Jordaanlied

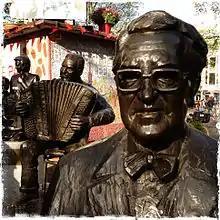
Statue of Johnny Jordaan with Johnny Meijer in the background on the Johnny Jordaanplein, Amsterdam. Photo by Nils Emmink, Amsterdam.

The "Jordaanlied" was again popular after World War II and peaked in the 1950s, finally beginning to be accepted in mainstream national culture; notable singers in the genre of that era were Johnny Jordaan (the "uncrowned king of the "Jordaanlied""), Willy Alberti, Tante Leen, Zwarte Riek, and Manke Nelis. That surge in the 1950s began with a cabaret artist and two songwriters. The cabaret artist was Wim Sonneveld, who early in the 1950s developed a character called Willem Parel for his Saturday evening radio show; Parel was a barrel organ player from the Jordaan, who made Sonneveld achieve stardom. Sonneveld came from Utrecht and his Amsterdam dialect was clearly imitative, but he did pave the way for a national audience to accept the Jordaan dialect and themes again. At the same time, two songwriters from Amsterdam, Henk Voogt ("Henvo") and Louis Noiret (real name Louis Schwarz), developed the actual "Jordaanlied"; two of their songs, "Bij ons in de Jordaan" and "De parel van de Jordaan", were performed by Henk Berlips at a Jordaan festival in September 1954 to great acclaim. At the time, no record company showed any interest for a kind of music because they thought it lacked national appeal, but Henvo and Louis Noret managed to get Ger Oord, the manager of the record company Bovema, to sponsor a talent show and offer the winner a contract. The finals of that talent show were held on 2 March 1955 in Hotel Krasnapolsky, and were won by a singing bartender, Jan van Musscher, also known as Johnny Jordaan. Helena Jansen-Polder, better known as Tante Leen, finished second.